The Incredible Sarah

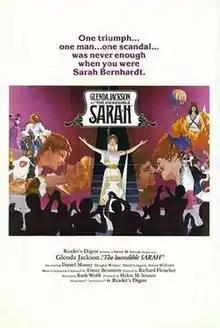
Film poster

The Incredible Sarah is a 1976 British drama film directed by Richard Fleischer and starring Glenda Jackson. It presents a dramatization of the acting career of Sarah Bernhardt.